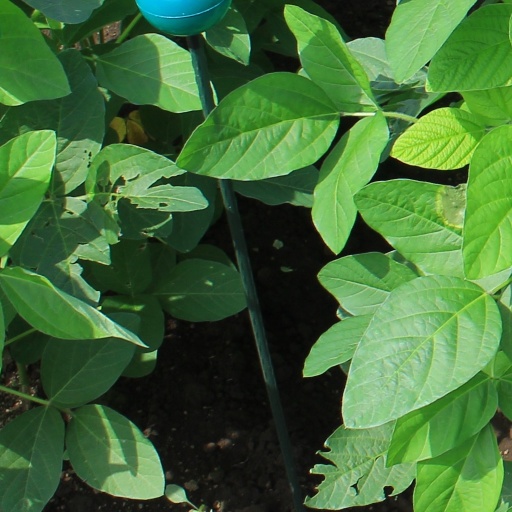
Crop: soybean